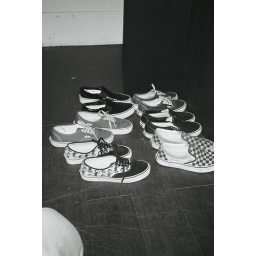
vans under my desk